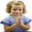
Label: girl